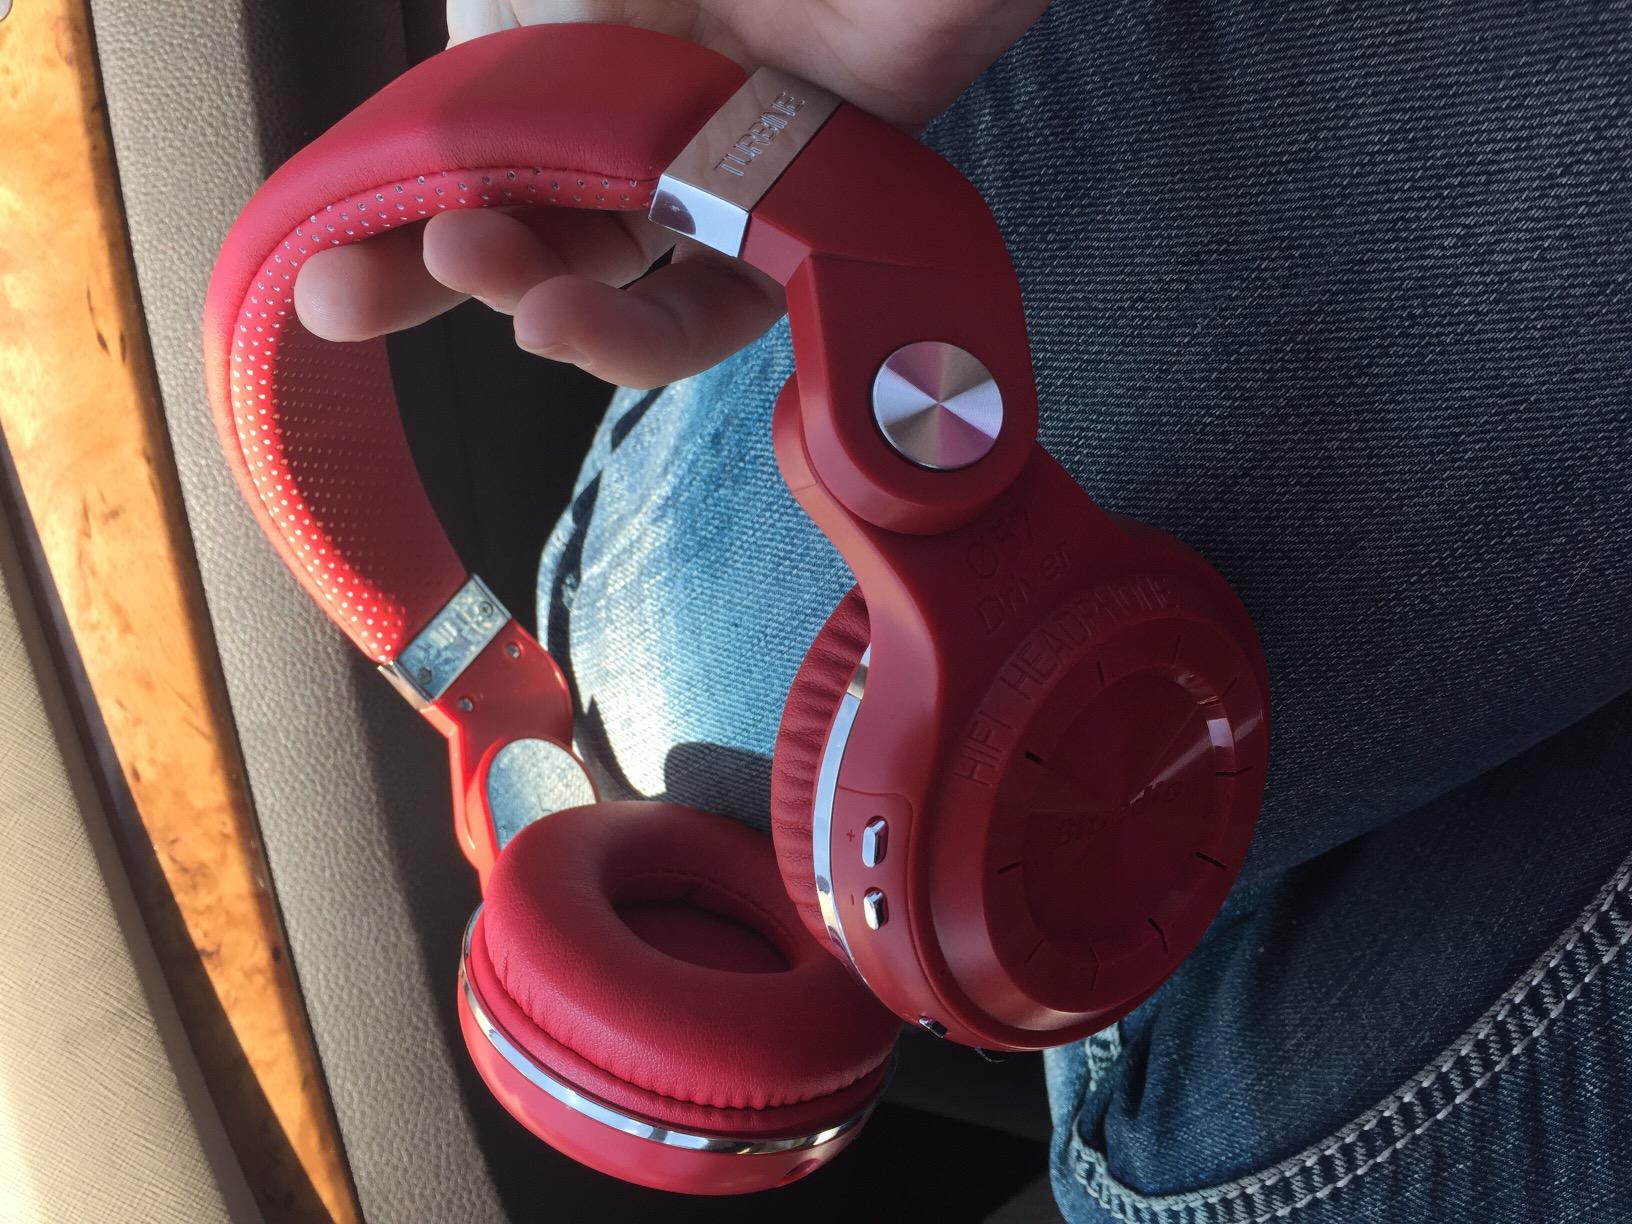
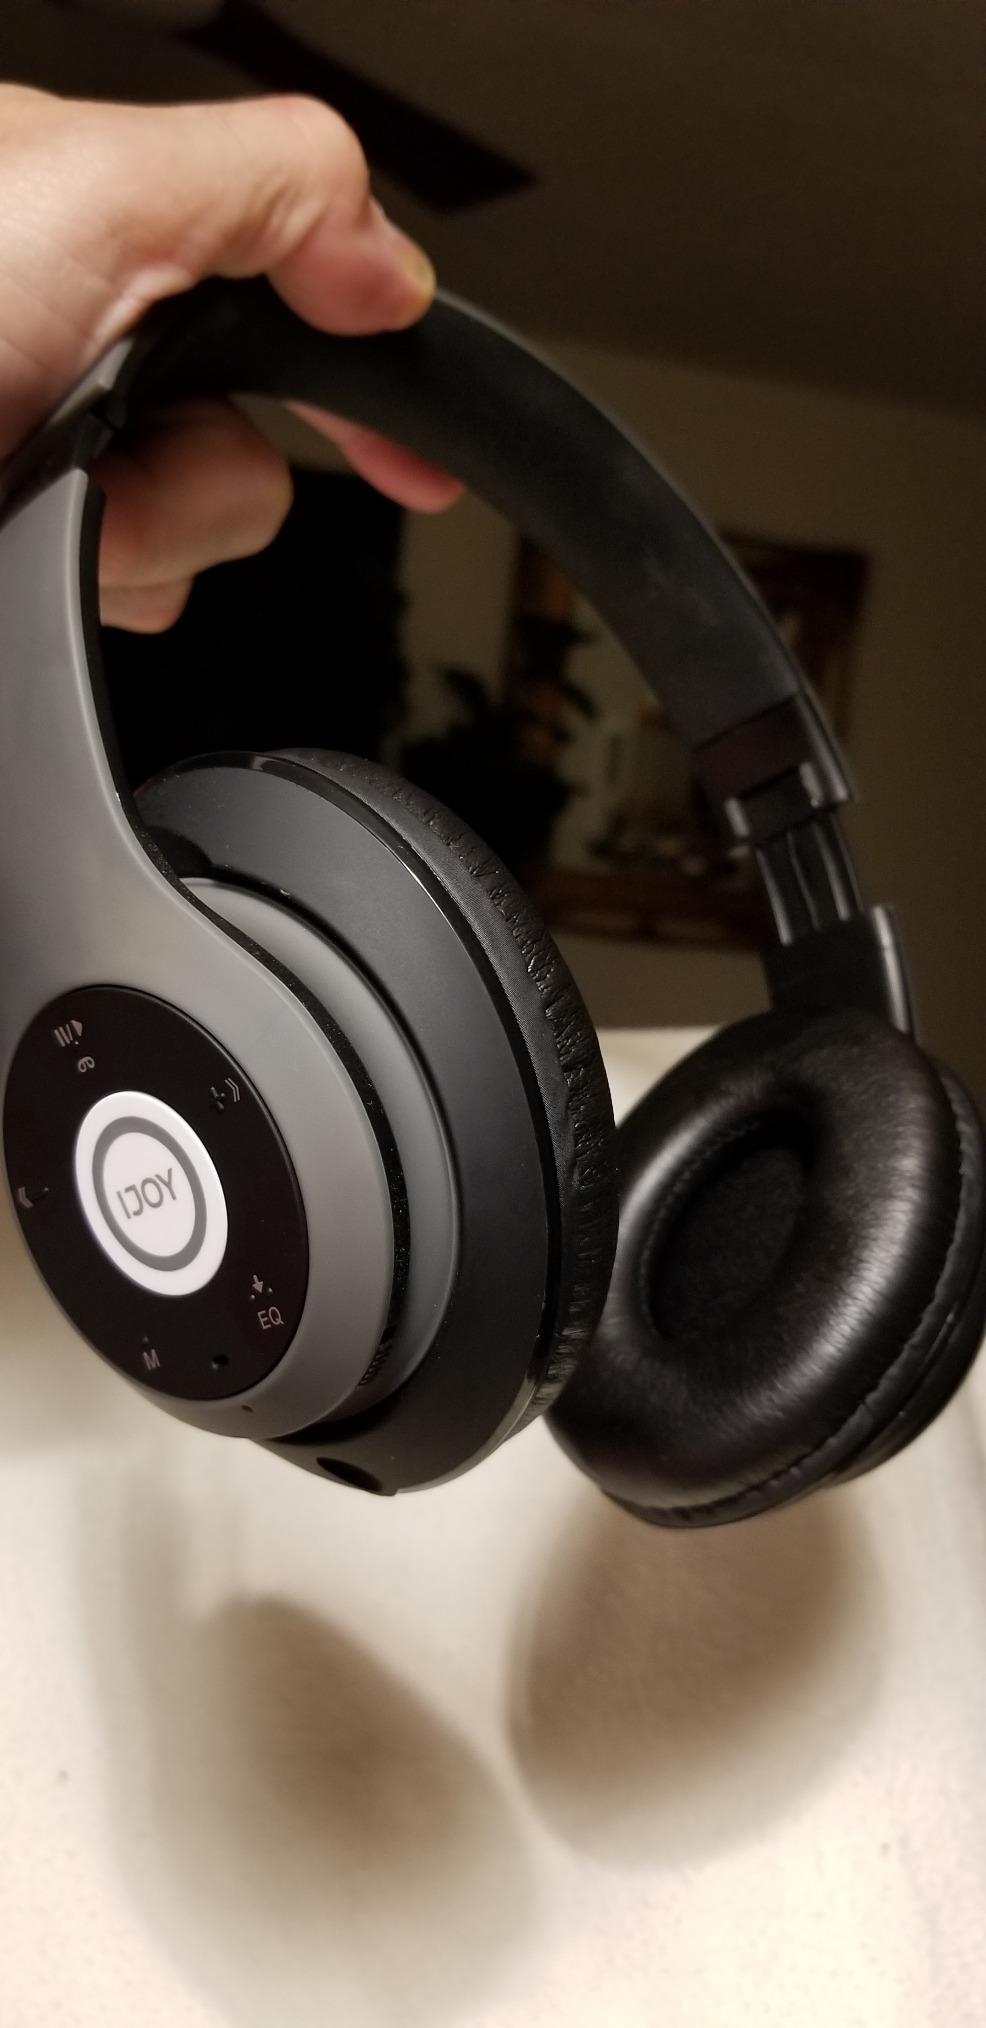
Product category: headphones
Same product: no